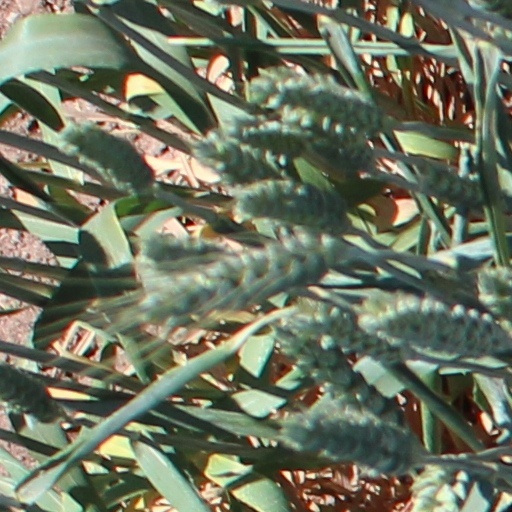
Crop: wheat